Mmuock Leteh

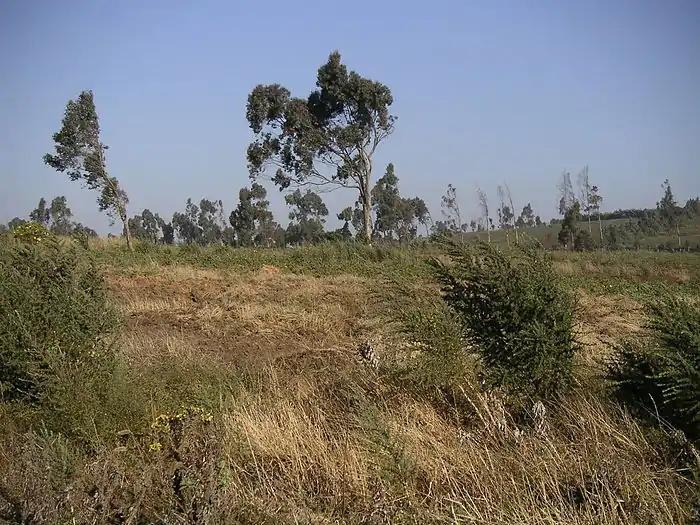
Vegetation on the flat Maleta Plateau at 2740 m asl. Grass and trees are permanently tilted to one side.

The village is covered by a herbaceous Savannah grassland dominated by plants (Poacées and Cyperacées), eucalyptus saligna trees and gallery forest in the lowland areas. Some of the grass species found here, include "Cloris sp", "Cypérus haspan", "Paspalum polystachion", and "Axonopus compressus". The forest areas are covered by trees such as pronus africana, raffia palm, and kolanut trees. Until the early sixties, the lower forest zone harboured several birds and animal species. These included monkeys, chimpanzees, porcupines, squirrels, deers, etc. Extensive poaching has, however, led to the eradication of these animals.